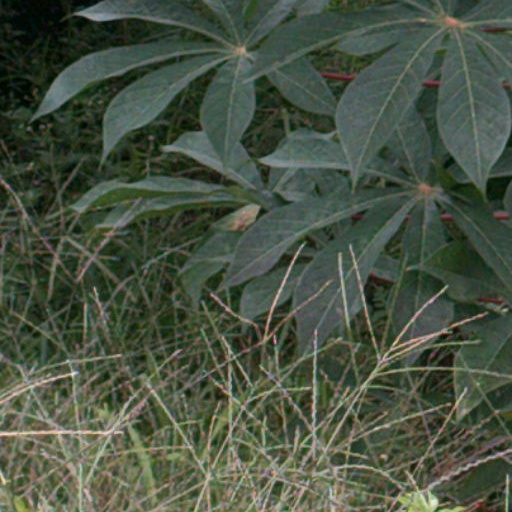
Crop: cassava